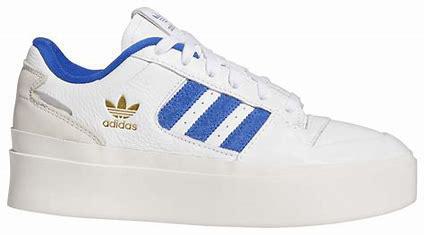
Brand: Adidas
Model: Forum Cl